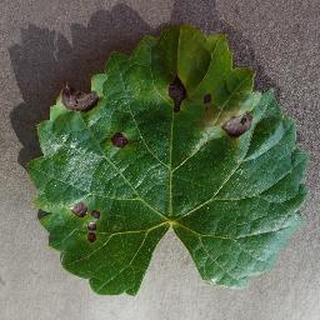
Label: grape_black_rot